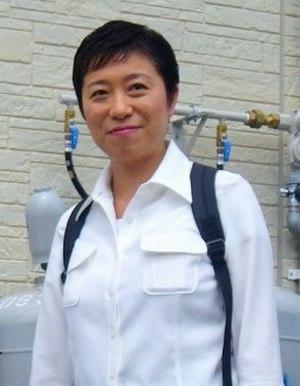
Kiyomi Tsujimoto est une femme politique japonaise. Elle est membre de la Chambre des Représentants. En 2017, elle a rejoint les rangs du Parti démocrate constitutionnel du Japon
Cette liste des députés de la 48ᵉ législature de la Chambre des représentants du Japon indique les « représentants » ou « député » élus à la Chambre des représentants du Japon à la suite des élections législatives japonaises de 2017.